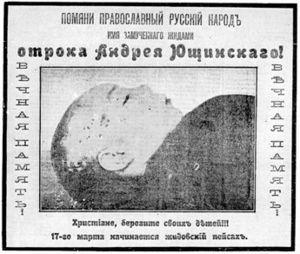
L'accusation de meurtre rituel à l'encontre des Juifs est une allégation antijuive ou antisémite selon laquelle les Juifs assassineraient des enfants non juifs à des fins rituelles, la confection de pains azymes pour la Pâque étant la plus fréquemment citée.
L’antisémitisme est le nom donné de nos jours à la discrimination et à l'hostilité manifestées à l'encontre des Juifs en tant que groupe ethnique, religieux ou supposément racial.
Menahem Mendel Beilis est un juif ukrainien accusé d'avoir commis un crime rituel en 1911. Le procès, à l'issue duquel il est acquitté, déclenche une vague de critiques contre la politique antisémite de l'Empire russe.